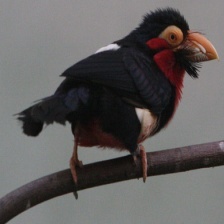
Species: BEARDED BARBET
Scientific name: LYBIUS DUBIUS